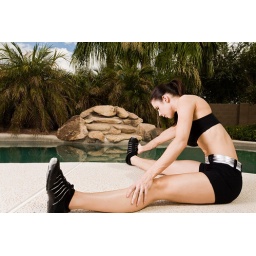
Female doing stretching near a swimming pool with blue sky and palm trees in the background